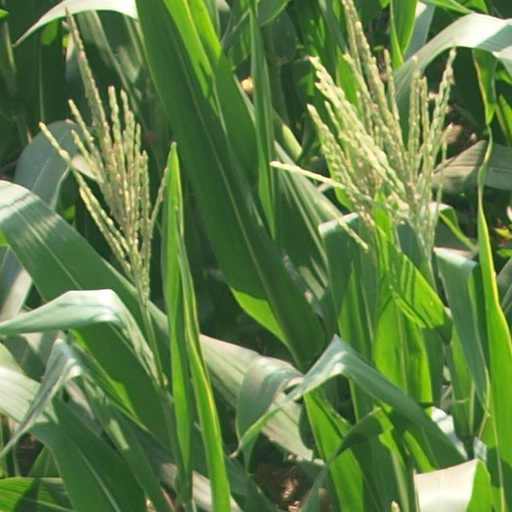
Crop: maize; corn